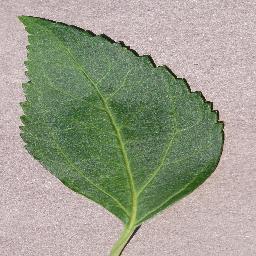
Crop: cherry
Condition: (including_sour)_healthy